Soy allergy

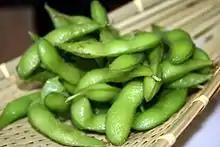
Edamame is boiled or steamed immature soybeans in the pod.

Treatment for accidental ingestion of soy products by allergic individuals varies depending on the sensitivity of the person. An antihistamine such as diphenhydramine (Benadryl) may be prescribed. Prednisone may be prescribed to prevent a possible late phase Type I hypersensitivity reaction. Severe allergic reactions (anaphylaxis) may require treatment with a bronchodilator and epinephrine pen, i.e., an injection device designed to be used by a non-healthcare professional when emergency treatment is warranted. A second dose is needed in 16–35% of episodes.